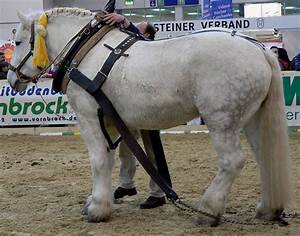
Label: cavallo